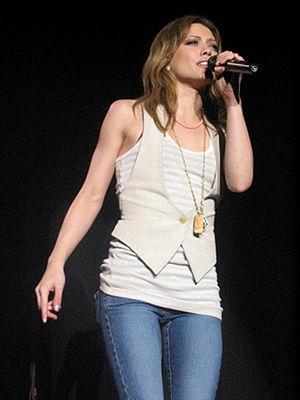
Hilary Duff, née le 28 septembre 1987 à Houston au Texas, est une actrice, auteur-compositrice-interprète pop rock, écrivaine, styliste, mannequin, productrice et actrice de doublage américaine. Élevée au Texas, elle a lancé sa carrière de comédienne en jouant dans des pièces de théâtre, durant son enfance. Après avoir eu le rôle principal dans la série télévisée Lizzie McGuire, en 2001, elle est devenue l'idole des jeunes. Plus tard, elle a joué dans plusieurs films à succès comme : Lizzie McGuire, le film, Treize à la douzaine, Comme Cendrillon, ou encore Treize à la douzaine 2. Au fur et à mesure, dans sa carrière, elle a joué des rôles plus adultes comme dans Le Monde de Joan, Ghost Whisperer, New York, unité spéciale ou encore Mon oncle Charlie. En 2009, elle a aussi joué dans plusieurs épisodes de la célèbre série télévisée dramatique, Gossip Girl. Entre autres, elle est apparue dans plusieurs films indépendants comme : War, Inc., Greta ou encore Bloodworth.